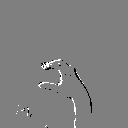
ASL letter: c